Cape gannet

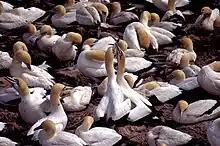
Greeting ritual

Gannet pairs may remain together over several seasons. They perform elaborate greeting rituals at the nest, stretching their bills and necks skywards and gently tapping bills together.